Teatro D. Fernando

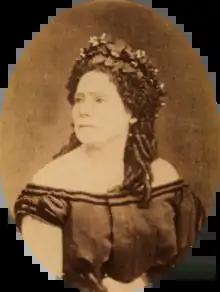
Emília das Neves

Unable to cover his costs, Doux decided to close the theatre at the beginning of June 1850. As a result of this decision, the actors formed an Artistic Society, in order to be able to continue to work, while continuing to collaborate with Doux. Emília das Neves did not join the Society and left the D. Fernando. The new Society concentrated on comic opera and was immediately successful, confirming the views of critics that the repertoire presented by Doux had lacked variety. However, the Society still had trouble in covering its costs and one of the founding partners decided to withdraw.